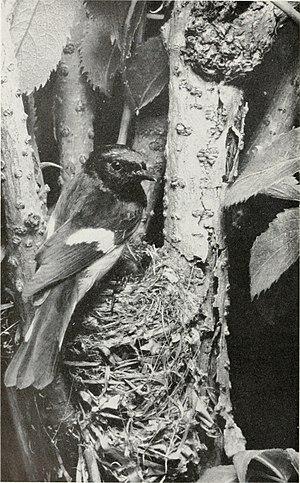
Eliot Furness Porter ou plus simplement Eliot Porter est un photographe américain connu pour ses photographies de paysage en couleur et ses photographies intimes de la nature, notamment d'oiseaux.